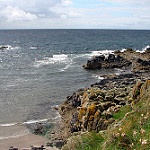
Label: sea